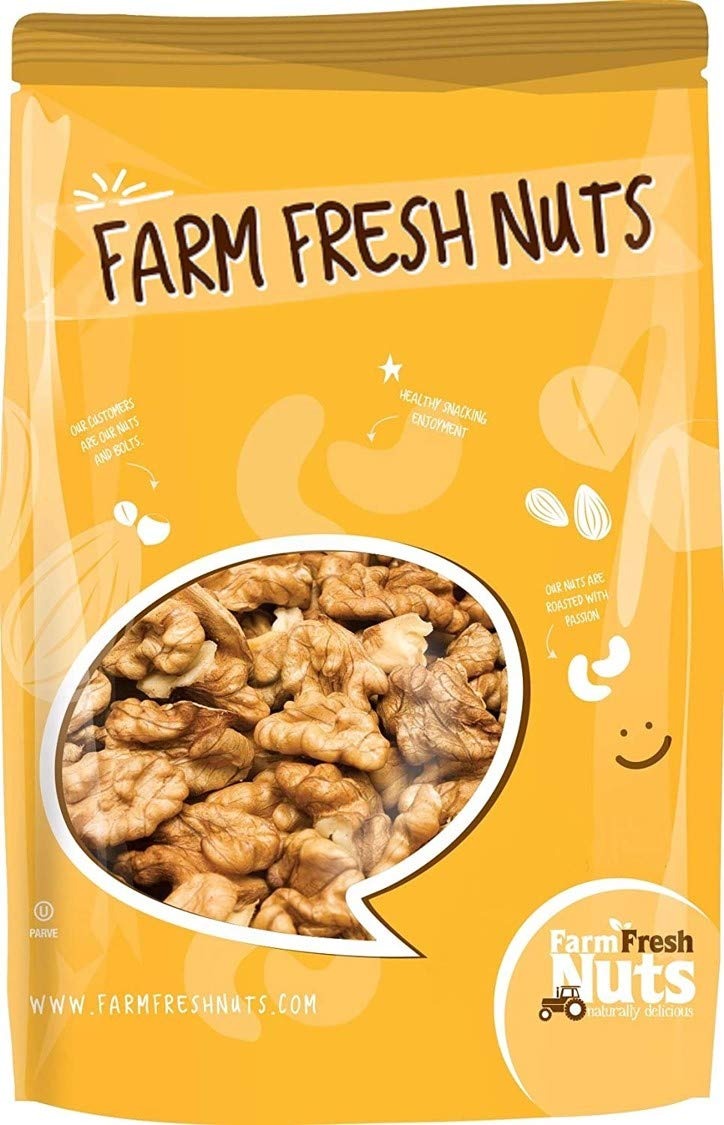
Item Name: Raw Shelled California Walnuts Halves & Pieces (3 Lbs.) - Compares to Organic Walnuts - Great Source of Omega 3 - Vegan & Keto Friendly - Farm Fresh Nuts Brand
Bullet Point 1: Farm Fresh Nuts California Raw Shelled Walnuts Halves & Pieces are bursting with natural flavors.
Bullet Point 2: A natural source of energy which makes a perfect treat for all ages
Bullet Point 3: Delicious, Healthy and super crunchy, California Shelled Raw Walnuts Halves & Pieces compares to organic walnuts, is a great source of omega 3 and to top it off, is really tasty!
Bullet Point 4: Farm Fresh Nuts- A small American-owned family business with one goal in mind: to provide our customers with the good-tasting, freshest nuts on the planet.
Bullet Point 5: OU Kosher Certified
Product Description: Farm Fresh Nuts Raw California Walnuts Halves & Pieces are naturally delicious and super crunchy. Bursting with great natural flavors, it makes a perfect treat. Farm Fresh Nuts Walnuts are so tasty and scrumptious, you'll savor every bite of deliciousness.<br> Great Health Benefits: You'll find yourself craving more and more, but without the added guilt of overindulging, since Natural California Walnuts are packed with nutrients and many great health benefits; they're rich in antioxidants, a great source of Omega-3, supports weight control, it supports good brain function, improves blood fats and more. <br>In Shell Raw Walnuts contain some of the following nutrients: they're low in carbs, contains protein, Omega-3 and fiber. Walnuts are sodium free, cholesterol free and contain twice the antioxidants compared to other nuts.To sum it up, Walnuts are an exceptionally nutritious nut.<br> Delicious in many ways: Enjoy these raw walnuts straight from the bag or create mouthwatering recipes. Put them on your ice cream, in your salads, desserts, cakes, cookies and more- the possibilities are endless and equally delicious.<br> Super healthy, nutritious and abnormally delicious, it can't get any better!<br><br> We Talk Nuts: Farm Fresh Nuts is a small, American family-owned business with one goal in mind: To provide our customers with the best tasting nuts and dried fruits on the plant. We scour the earth to find the best product, and stand firmly behind our merchandise. Taste the Farm Fresh Nuts advantage today!<br><br> All Our Products Are Proudly OU Kosher Certified.
Value: 48.0
Unit: Ounce

Price: 19.99